Neill Gorton

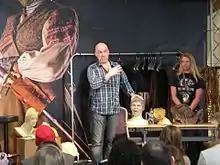
Neill Gorton presenting at a Doctor Who convention

Neill Gorton (born 6 September 1969) is an English special effects artist, visual effects specialist and make-up artist specialised in animatronics and prosthetics. He is known for his work on films like "Saving Private Ryan" (1998) and "Children of Men" (2006) and the series "Doctor Who" (2005).